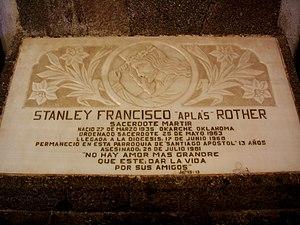
Cette liste de saints concerne les saints, bienheureux, et vénérables reconnus comme tels par l'Église catholique, ayant vécu au XXᵉ siècle. Sur cette période, l'Église a donné comme modèles évangéliques 152 saints et 2 038 bienheureux.
Stanley Rother, né le 27 mars 1935 à Okarche, dans l'Oklahoma, et mort le 28 juillet 1981 à Santiago Atitlán au Guatemala, est un prêtre catholique et missionnaire américain. Il est assassiné par un escadron de la mort au cours du conflit armé guatémaltèque. Il est vénéré comme bienheureux et martyr par l'Église catholique.